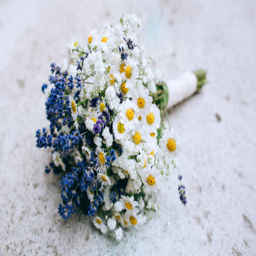
the bride with a wedding bouquet